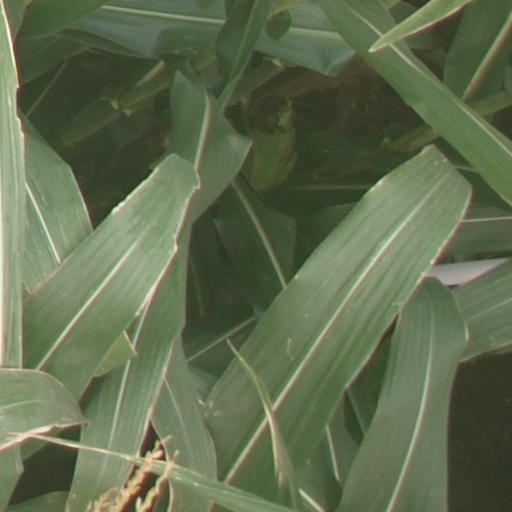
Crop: maize; corn